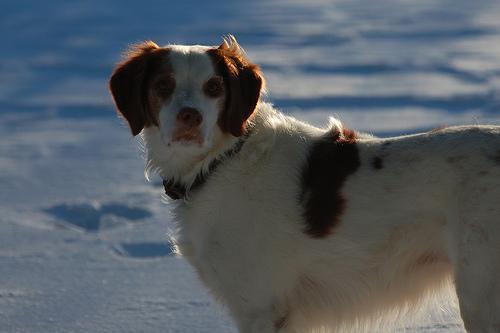
English_setter